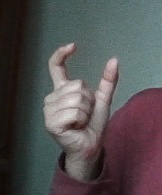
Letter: nun